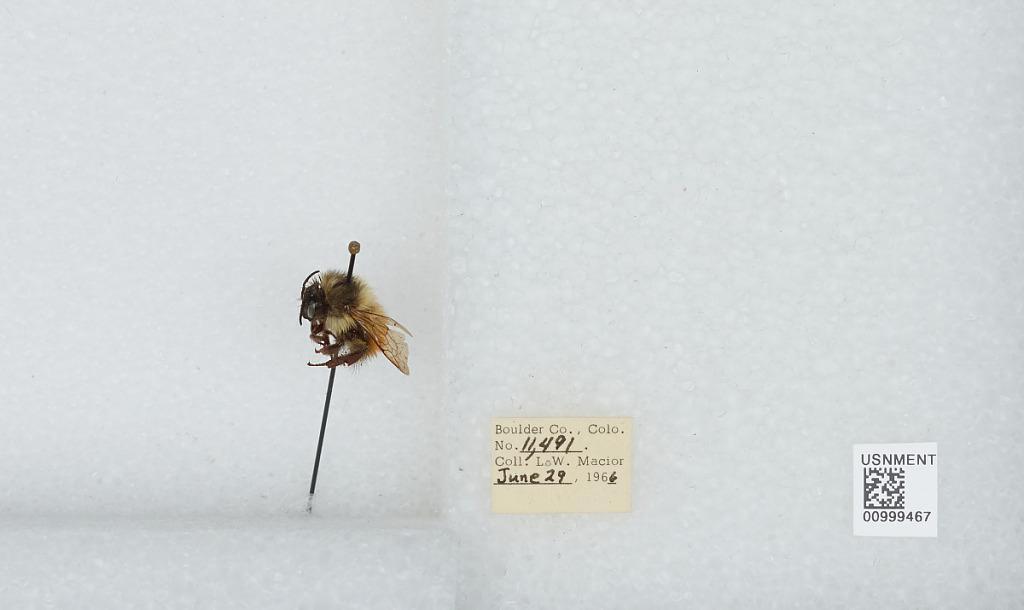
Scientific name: Bombus (Pyrobombus) melanopygus Nylander
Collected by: L. Macior
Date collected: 1966-6-29
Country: United States
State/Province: Colorado
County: Boulder
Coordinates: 40.015, -105.27